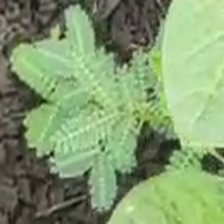
Weed species: Dwarf_cassia_(Chamaecrista pumila)